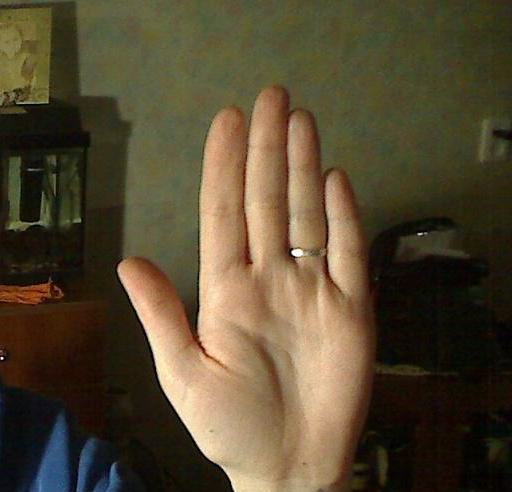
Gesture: stop